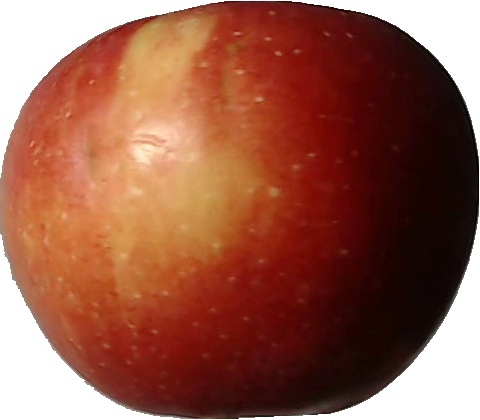
Label: apple_braeburn_1